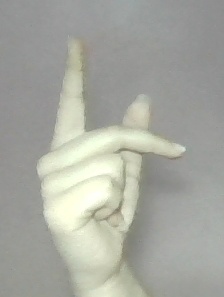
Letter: dha